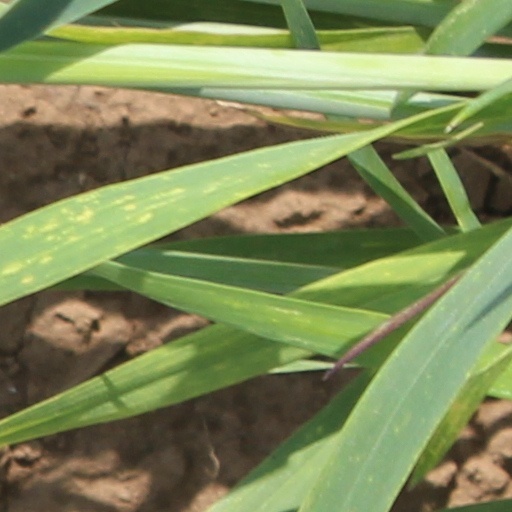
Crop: wheat